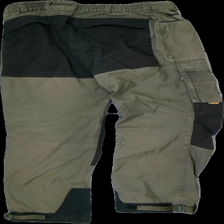
View: back
Type: Trousers
Category: Ladies
Brand: Not in the list
Brand text on label: Pinewood
Colors: Brown, Beige
Material: 67% polyester, 33% cotton
Cut: Regular
Size: L
Season: All
Stains: Minor
Price range: 50-100
Recommended usage: Export